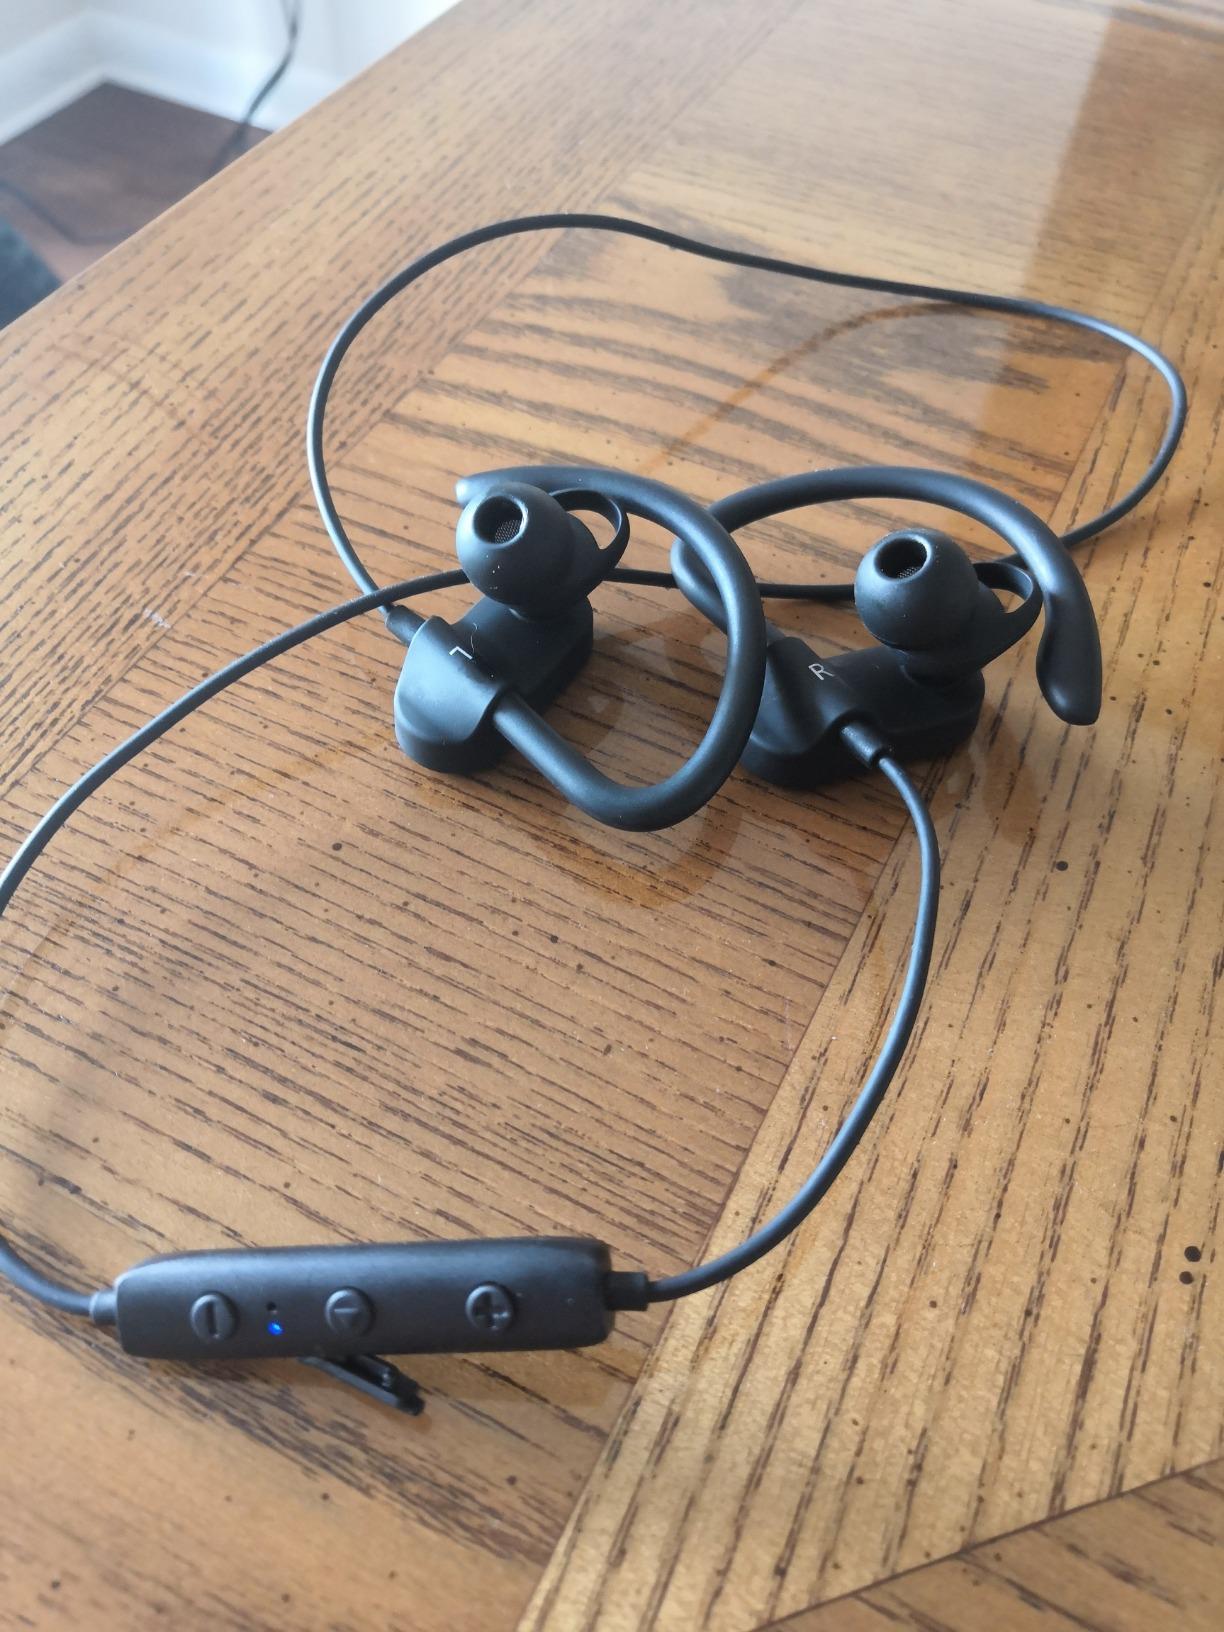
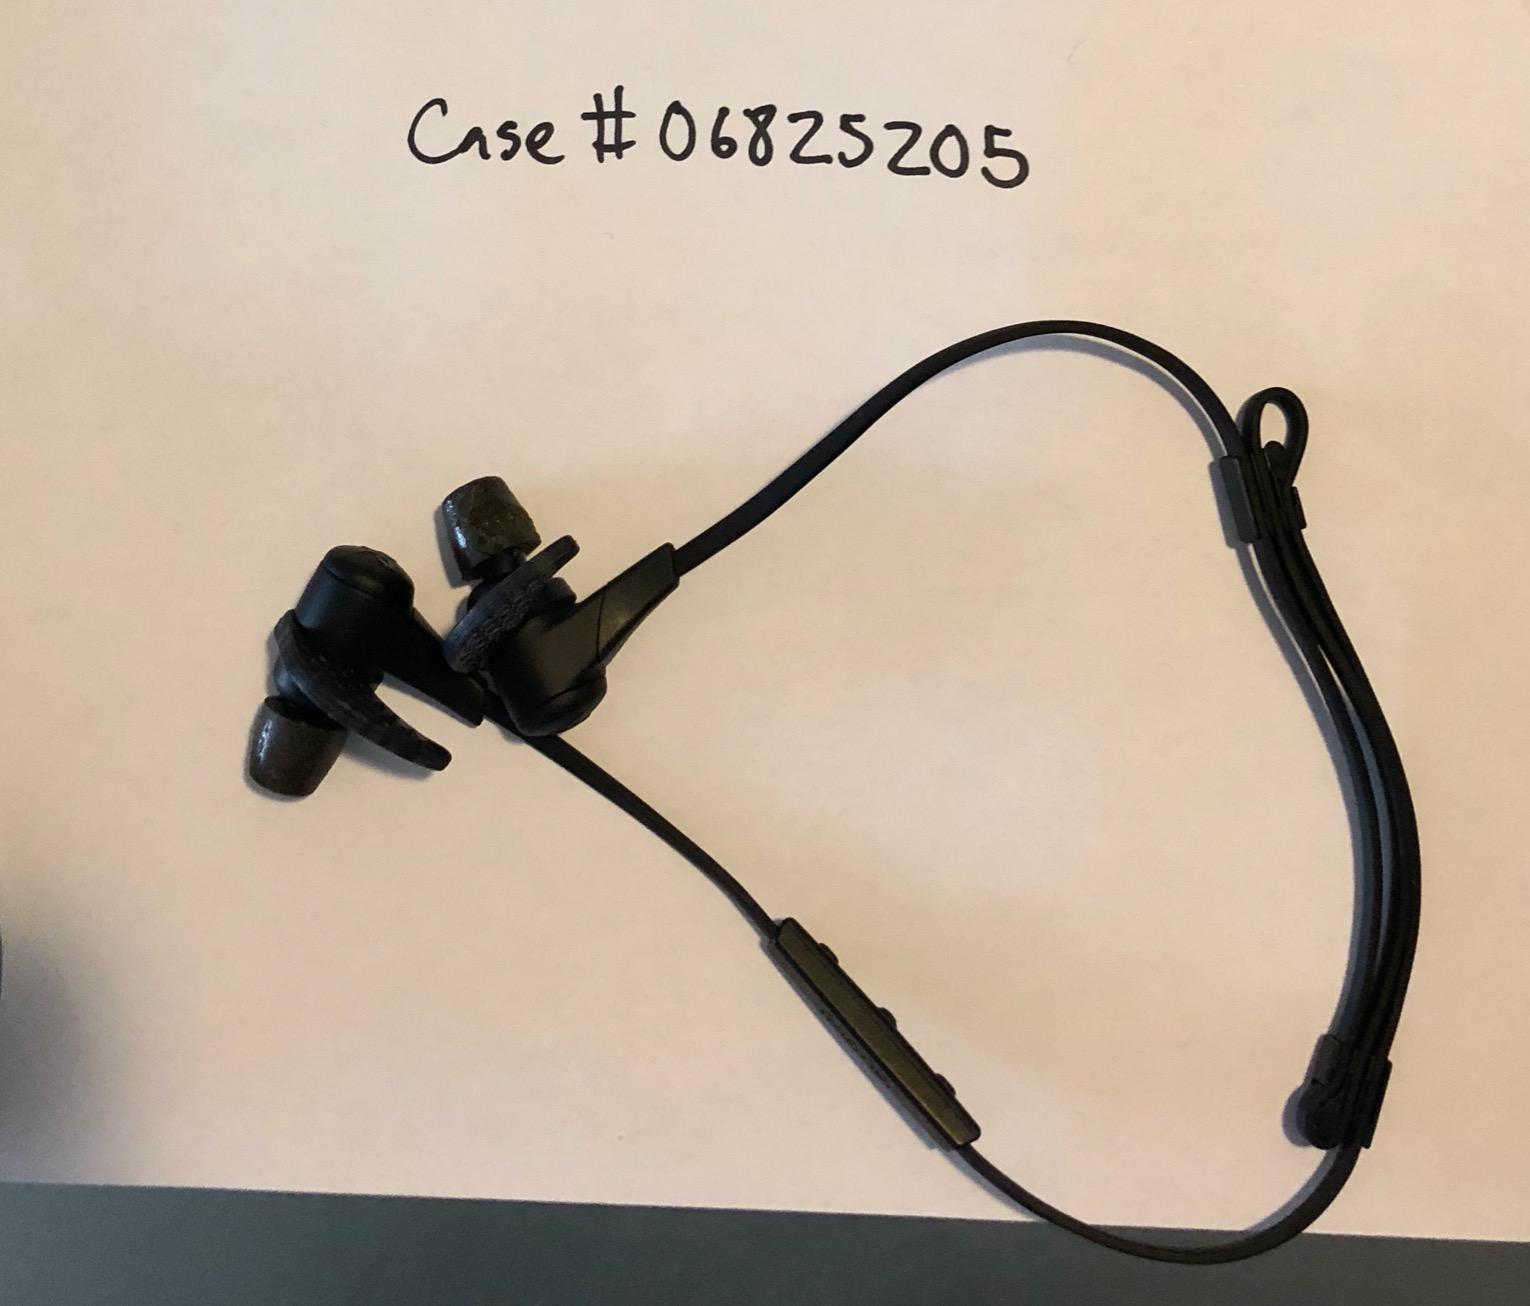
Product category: headphones
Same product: no